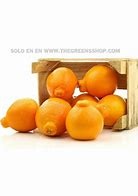
Label: mandarine